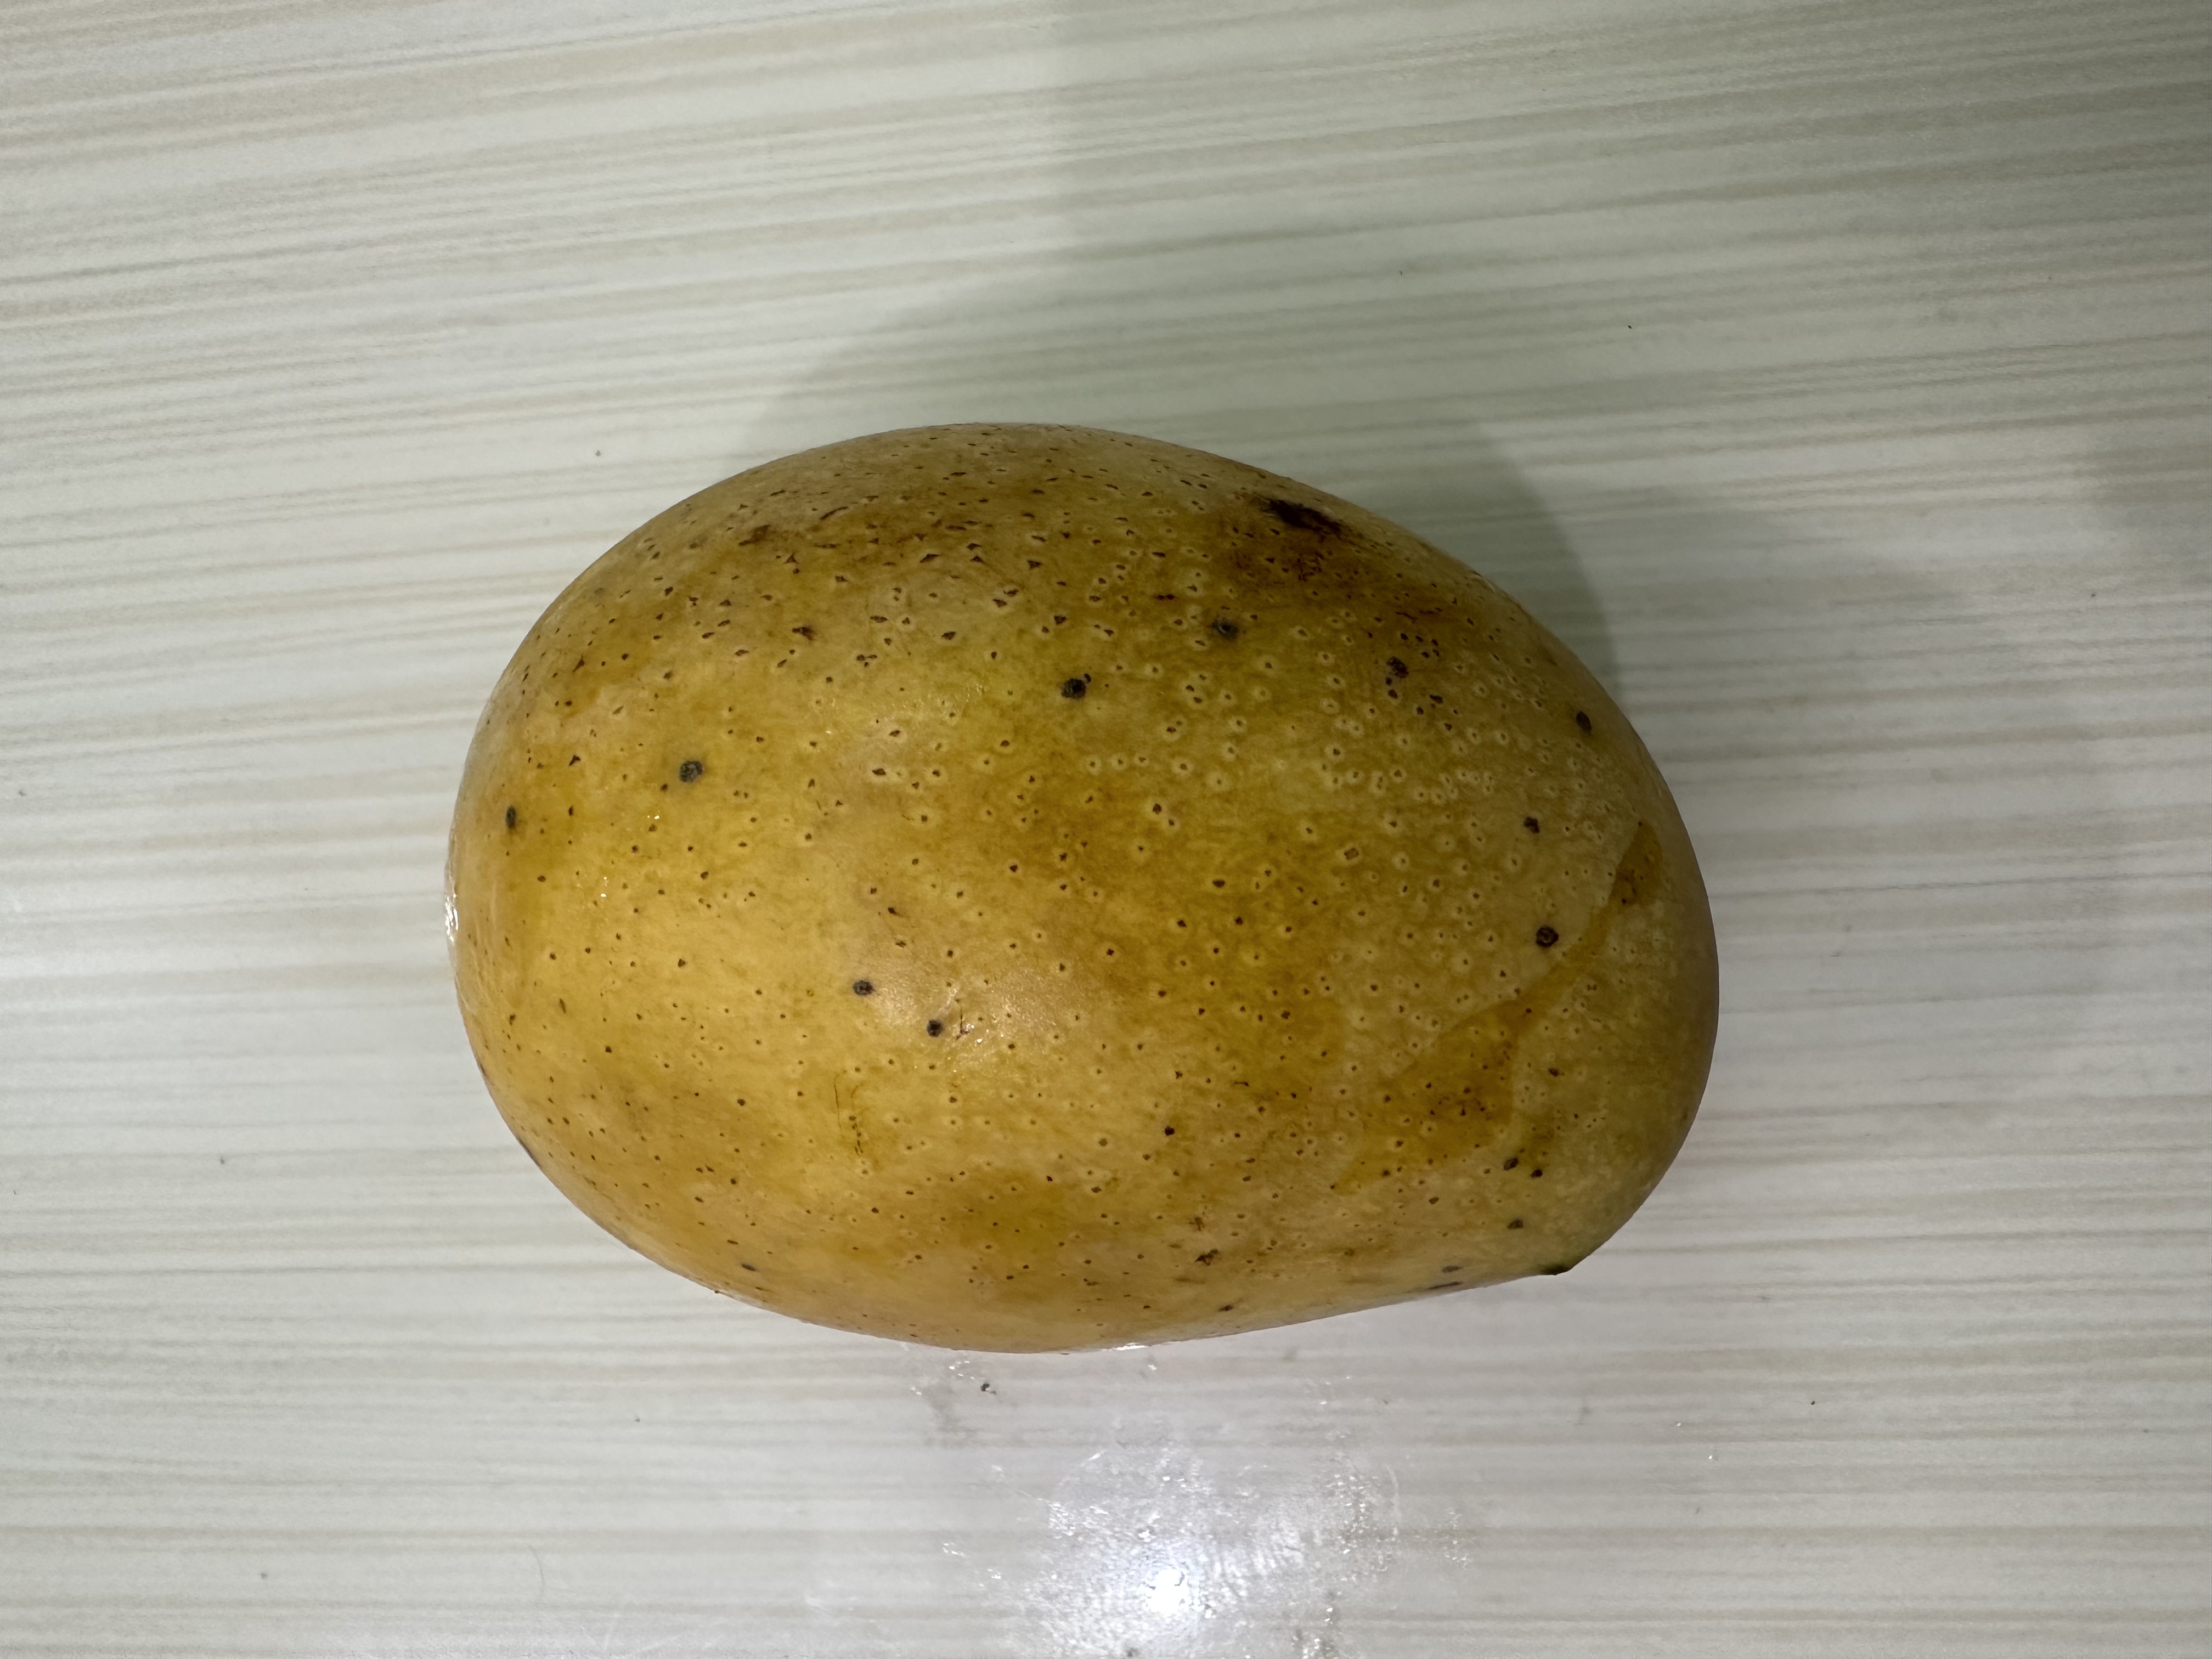
Mango variety: Kanchon Langra